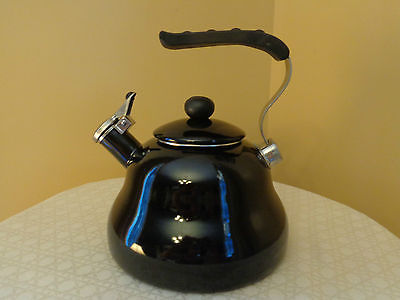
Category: kettle